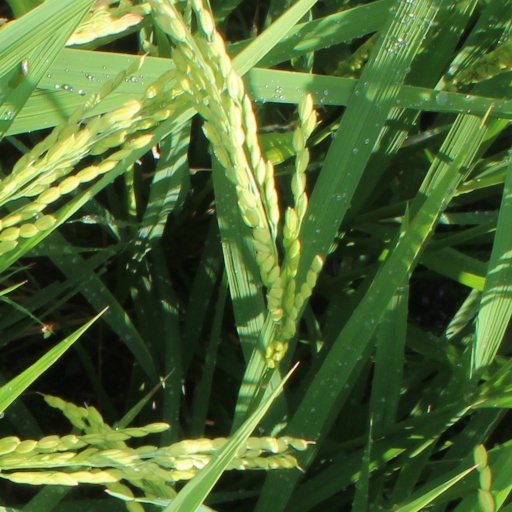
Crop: rice